Answer in natural language. Which point is closer to the camera taking this photo, point B  or point C? Choose between the following options: C or B
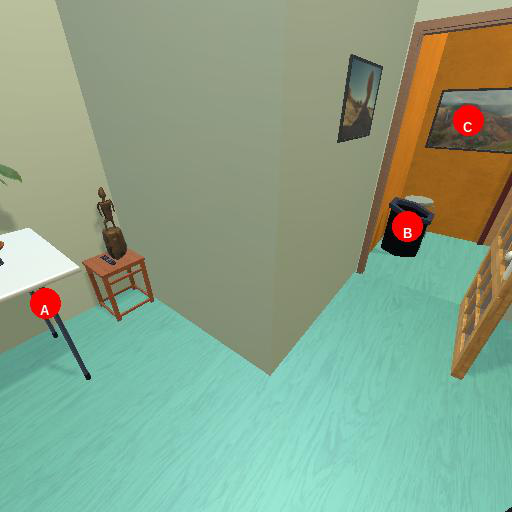
<answer>B</answer>